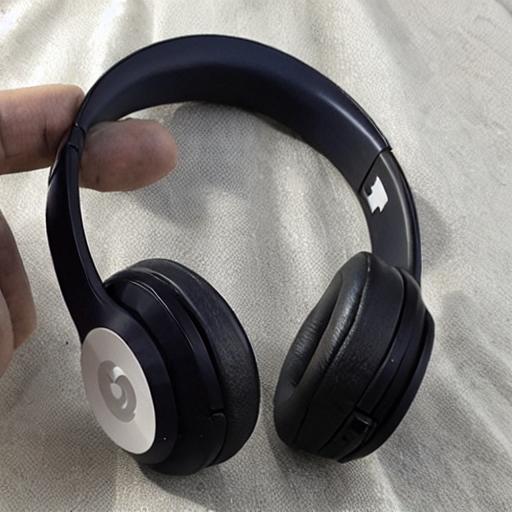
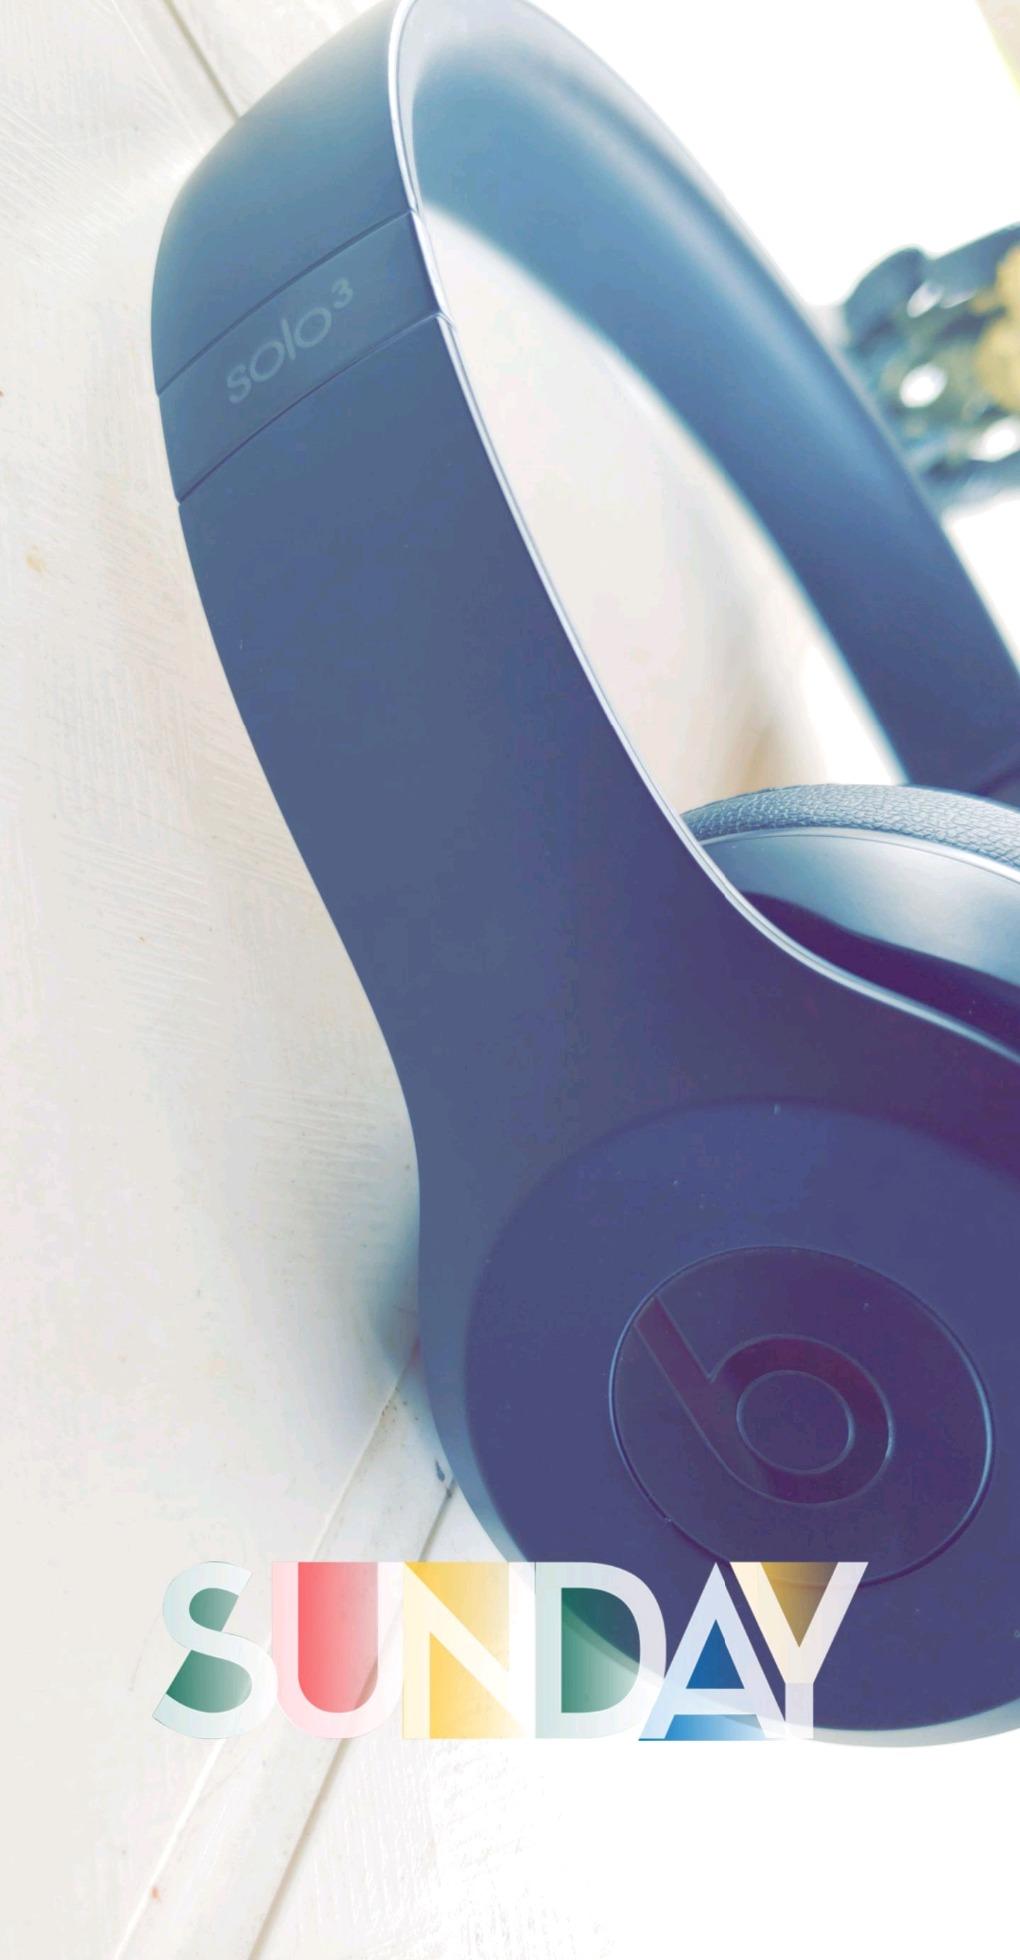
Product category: headphones
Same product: no